Paradise Airlines Flight 901A

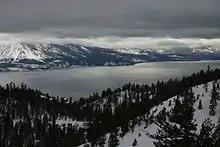
Photo of a large lake surrounded by mountains under heavy cloud cover

Flight 901A was one of two daily passenger flights operated by Paradise Airlines between San Jose Municipal Airport and Tahoe Valley Airport. On the morning of Sunday, March1, 1964, the Lockheed L-049 Constellation operating the flight took off from the company's base at Oakland International Airport with only the four crew members aboard, and made a pre-arranged stop at nearby Salinas Airport to pick up a group of eighteen passengers before proceeding to San Jose Airport, where more passengers were waiting. There was only space for 63 of the waiting passengers; the remaining 15 travelers were unable to board because the aircraft was filled to capacity. The airline shuttled them by bus to Oakland to catch a later flight. The aircraft, with 81 passengers and 4 crew members, departed San Jose at 10:39a.m. PST for the 50-minute flight to Lake Tahoe. The passengers who had been bussed to Oakland eventually learned that the later flight was canceled due to poor weather in the mountains.